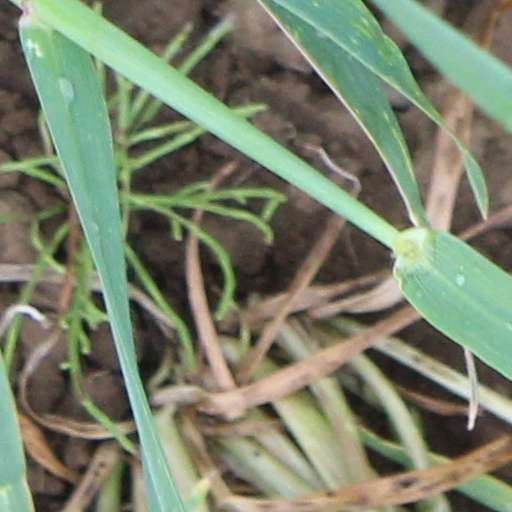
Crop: wheat